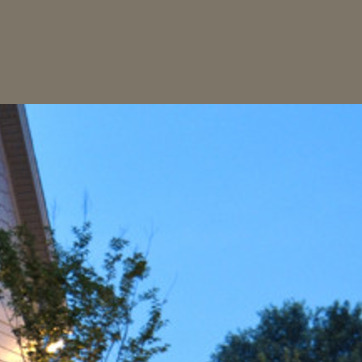
Material: sky